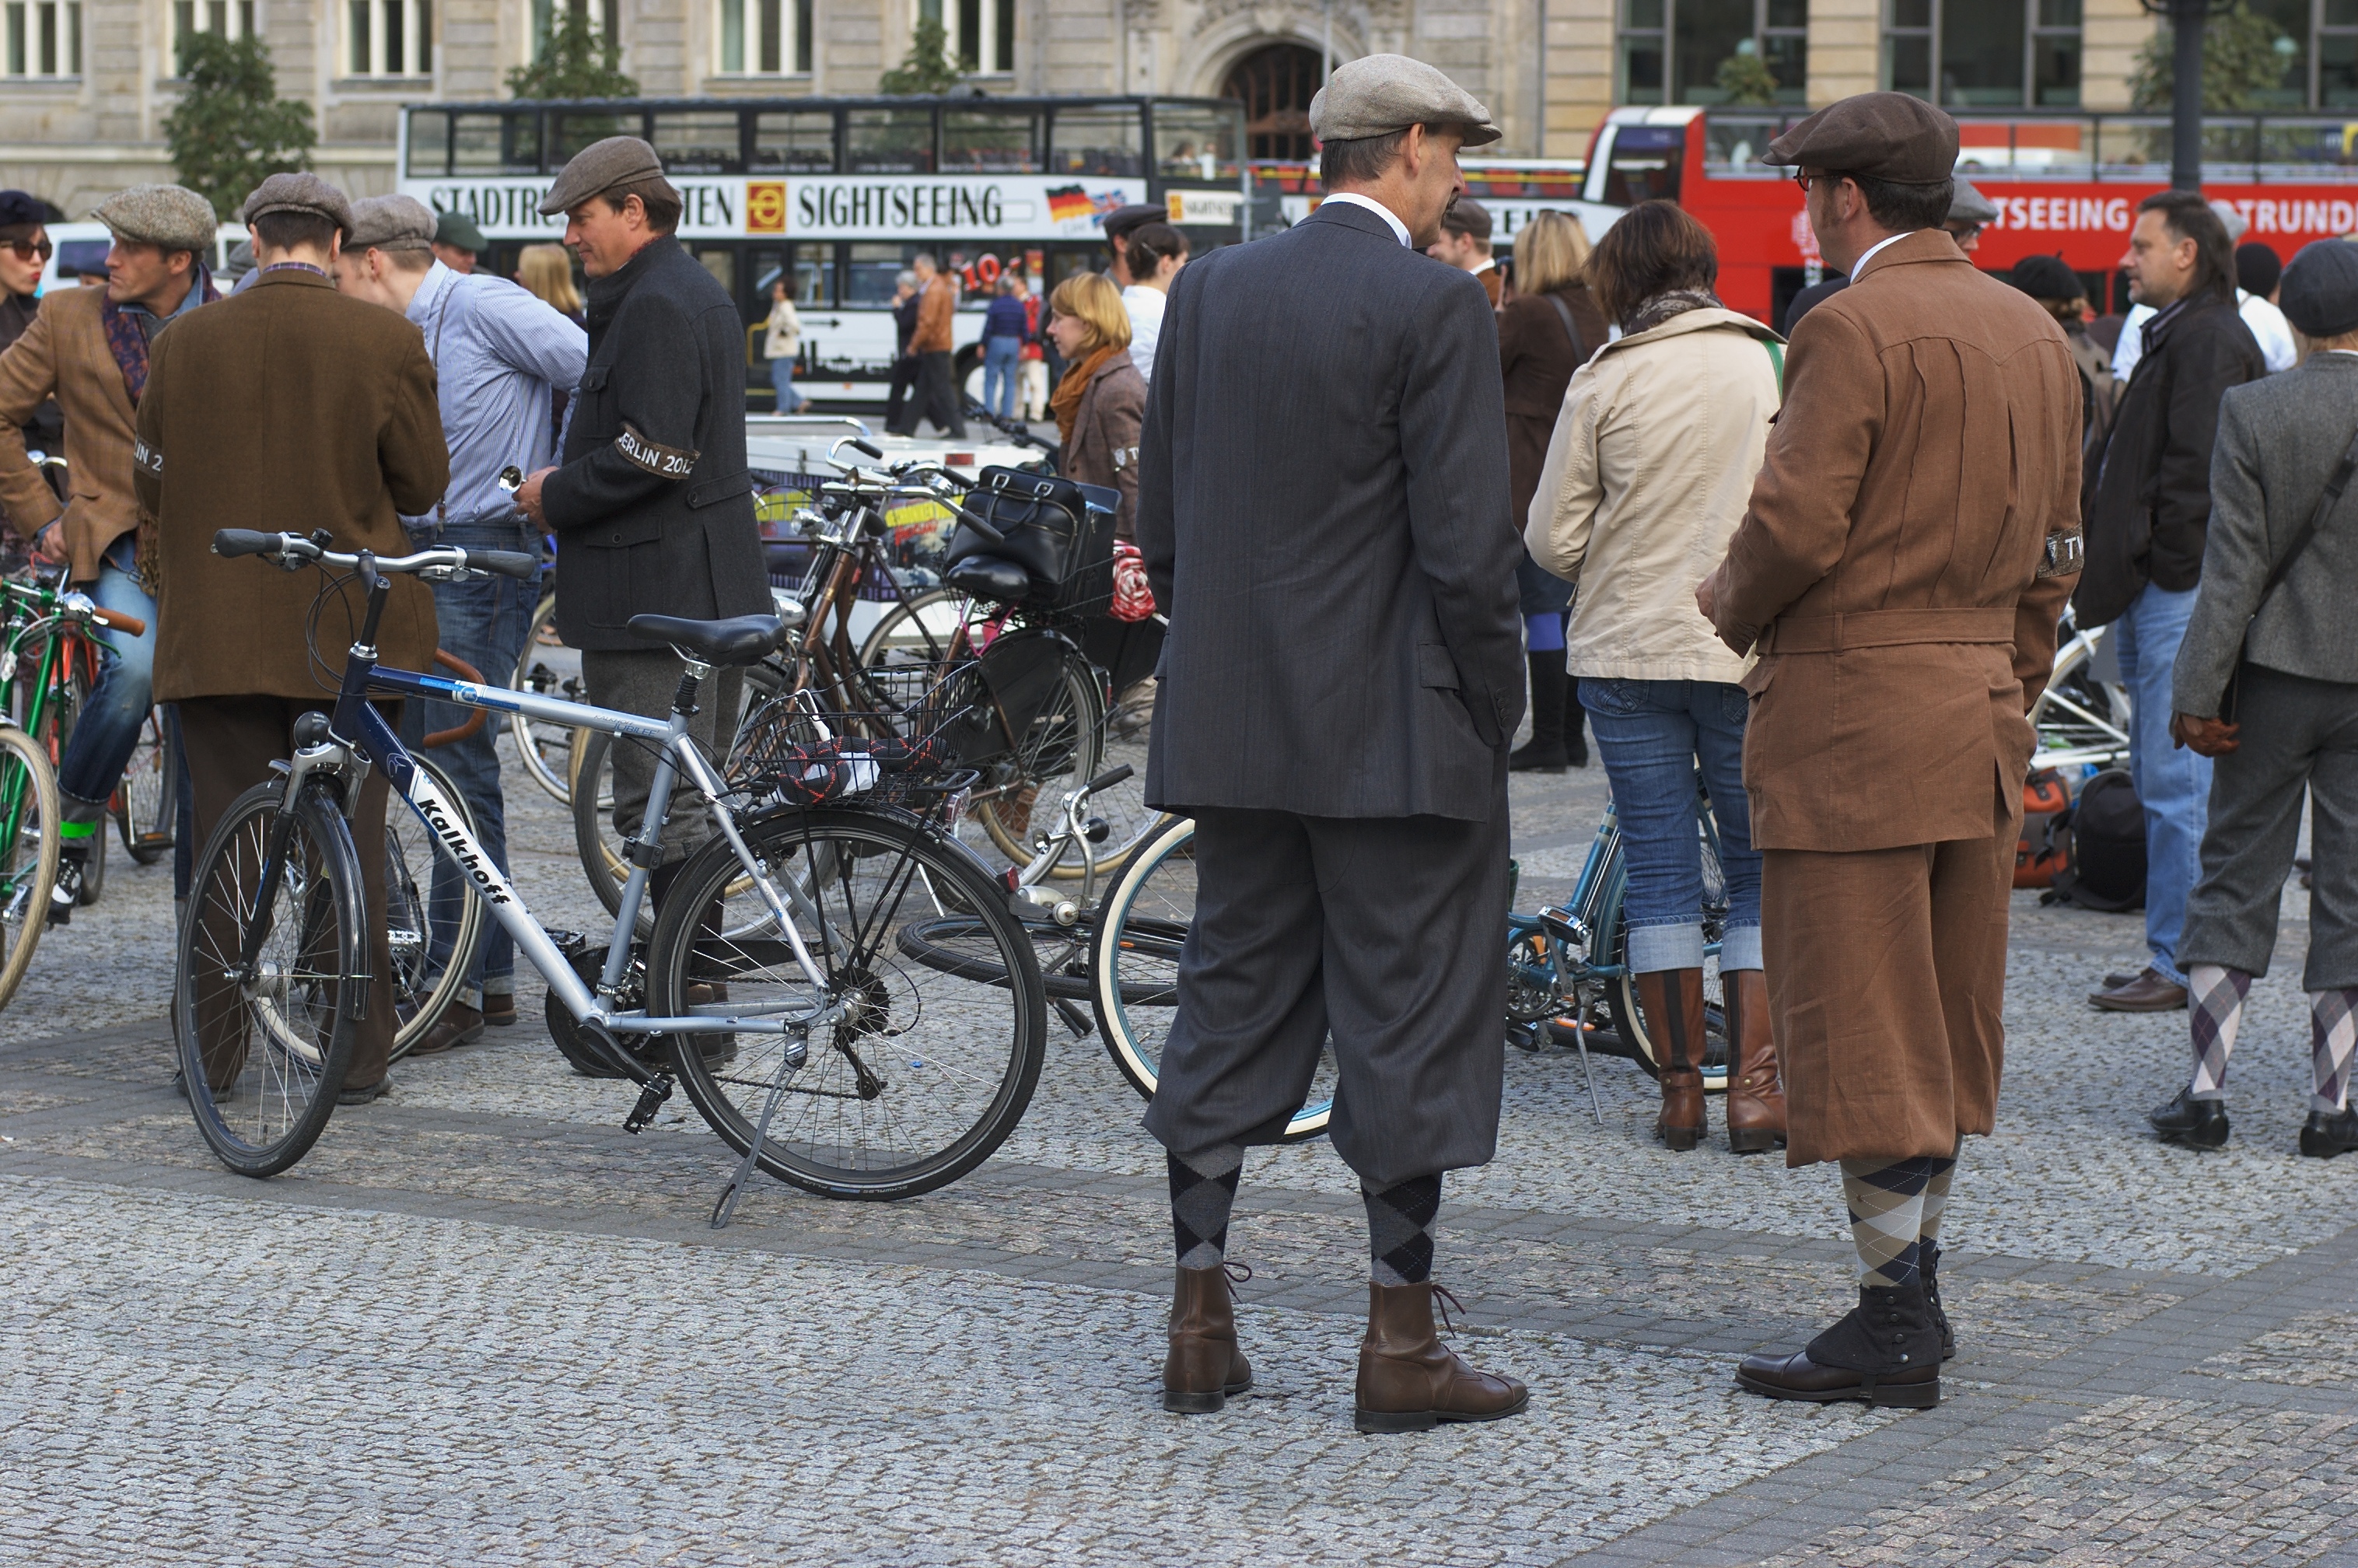
pedestrian, street, bicycle, vehicle, cycling, 2012, f14, rawtherapee, germany, deutschland, berlin, pentax, lenstagged, steffenzahn, k100d, justpentax, berlinmitte, iamflickr, cosina, voigtlander, 58mm, nokton, 58mmf14, 58mm14, nokton58mmf14slii, 58mmf14nokton, cosinavoigtl nder, voigtl ndernokton58mmf14, endurance sports